Broadclough

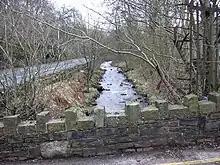
River Irwell close to Broadclough Hall serving Meadows Mill

The section of Burnley Road that runs through Broadclough has become an accident blackspot, where speeding is seen as a problem on the road, with people into Broadclough from Weir often driving like they're still in open countryside according to local residents whilst Councillor Jimmy Eaton said: "It's not that long ago that a lady was killed not so far away from where this accident took place, and that wasn't the first. There have been many accidents along that stretch in recent times and I'm very concerned that there will be another fatality if something isn't done." The County Councillor has gone on to spearhead residents' calls for the creation of a bypass with the suggestion of utilising elements of the old highway Bacup Old Road.